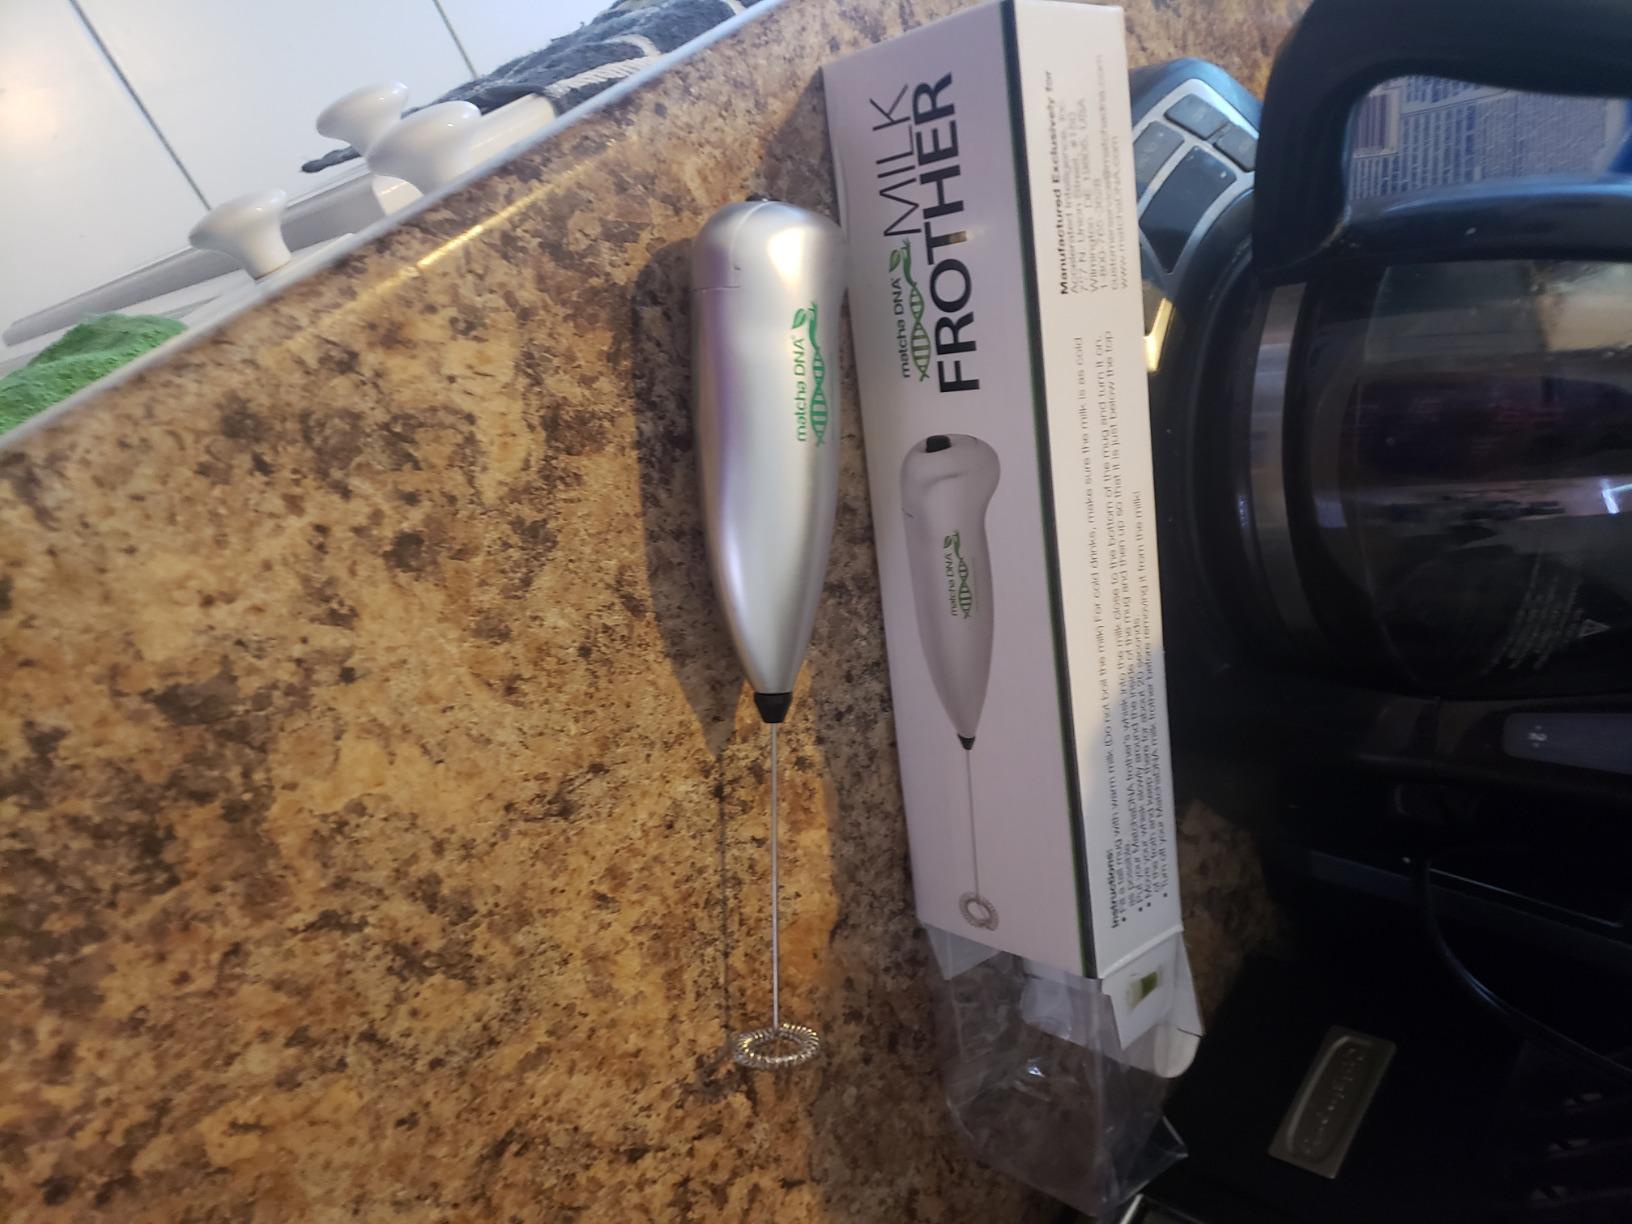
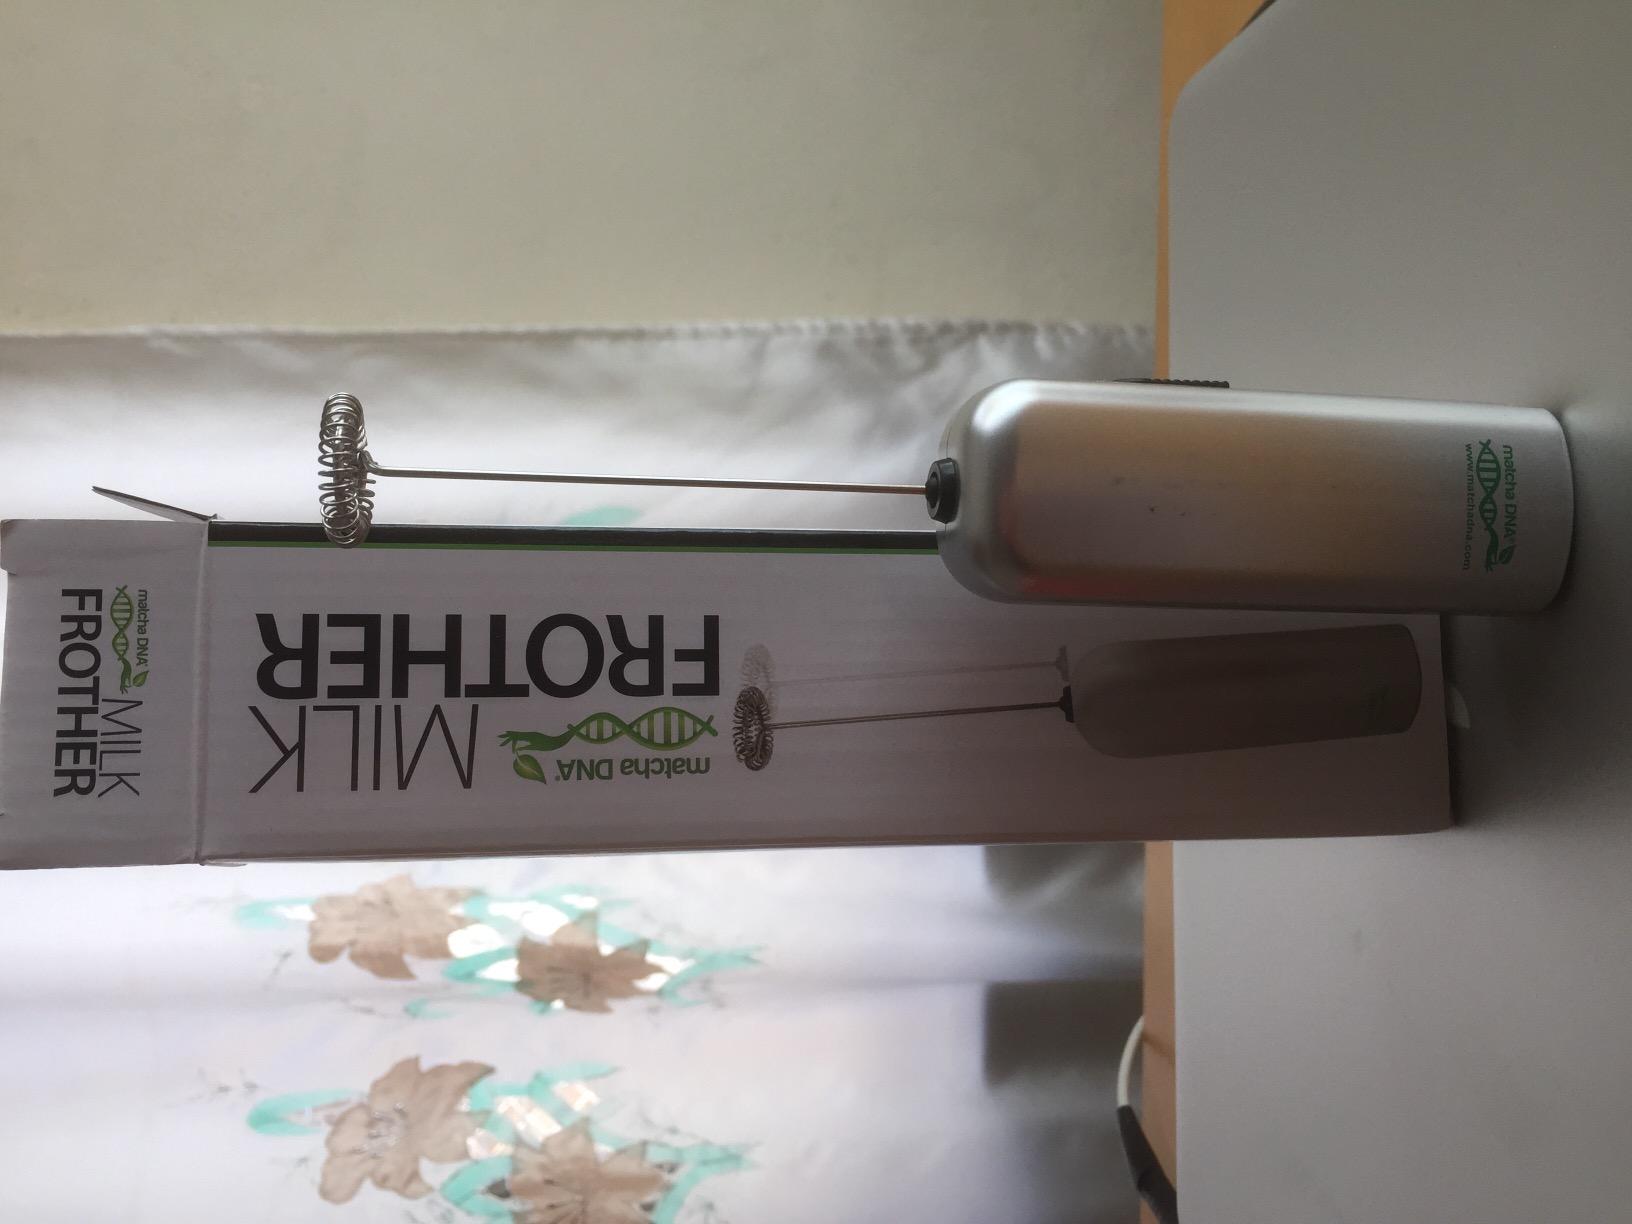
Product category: items_mixer
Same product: no